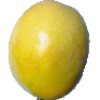
Label: maracuja